Hershey FC

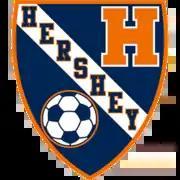

Hershey FC is an American soccer club based in Hershey, Pennsylvania, United States. The club was founded in 2012 to play in the Keystone Conference of the National Premier Soccer League (NPSL), a national amateur league at the fourth tier of the American soccer pyramid.